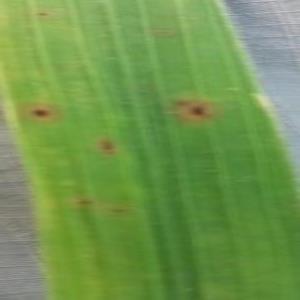
Disease: Brownspot